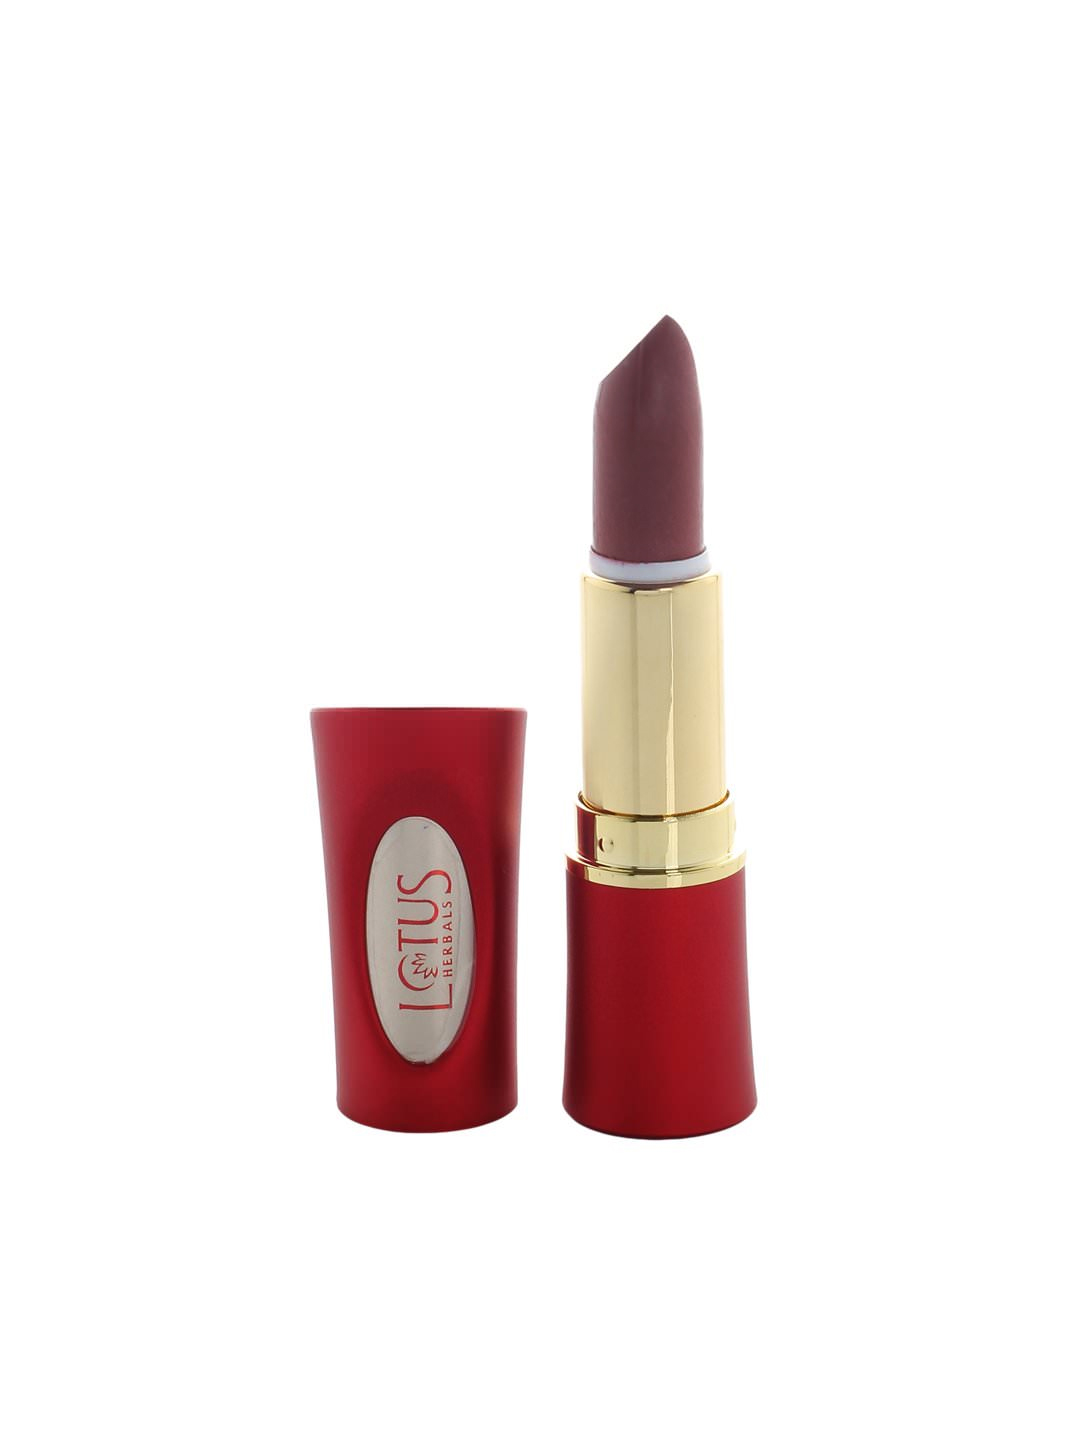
Lotus Herbals Moistpetals Cocoa Beans Lipstick 163
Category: Personal Care / Lips / Lipstick
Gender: Women
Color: Brown
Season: Spring 2017
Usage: Casual